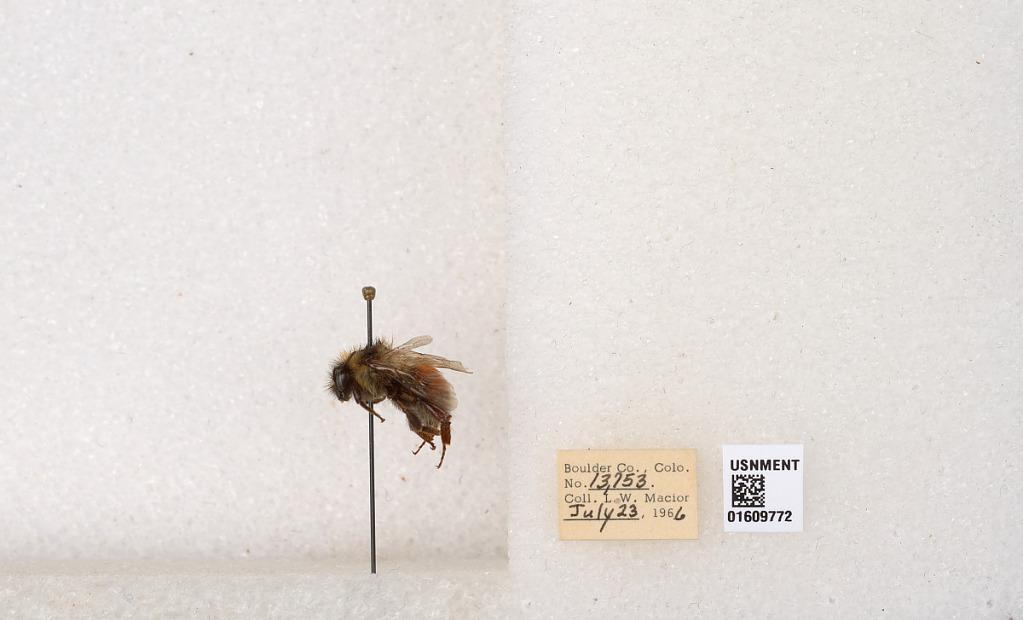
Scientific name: Bombus (Pyrobombus) sylvicola Kirby
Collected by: L. Macior
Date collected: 1966-7-23
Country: United States
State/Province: Colorado
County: Boulder
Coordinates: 40.0263, -105.3